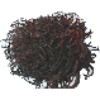
Label: Rambutan 1